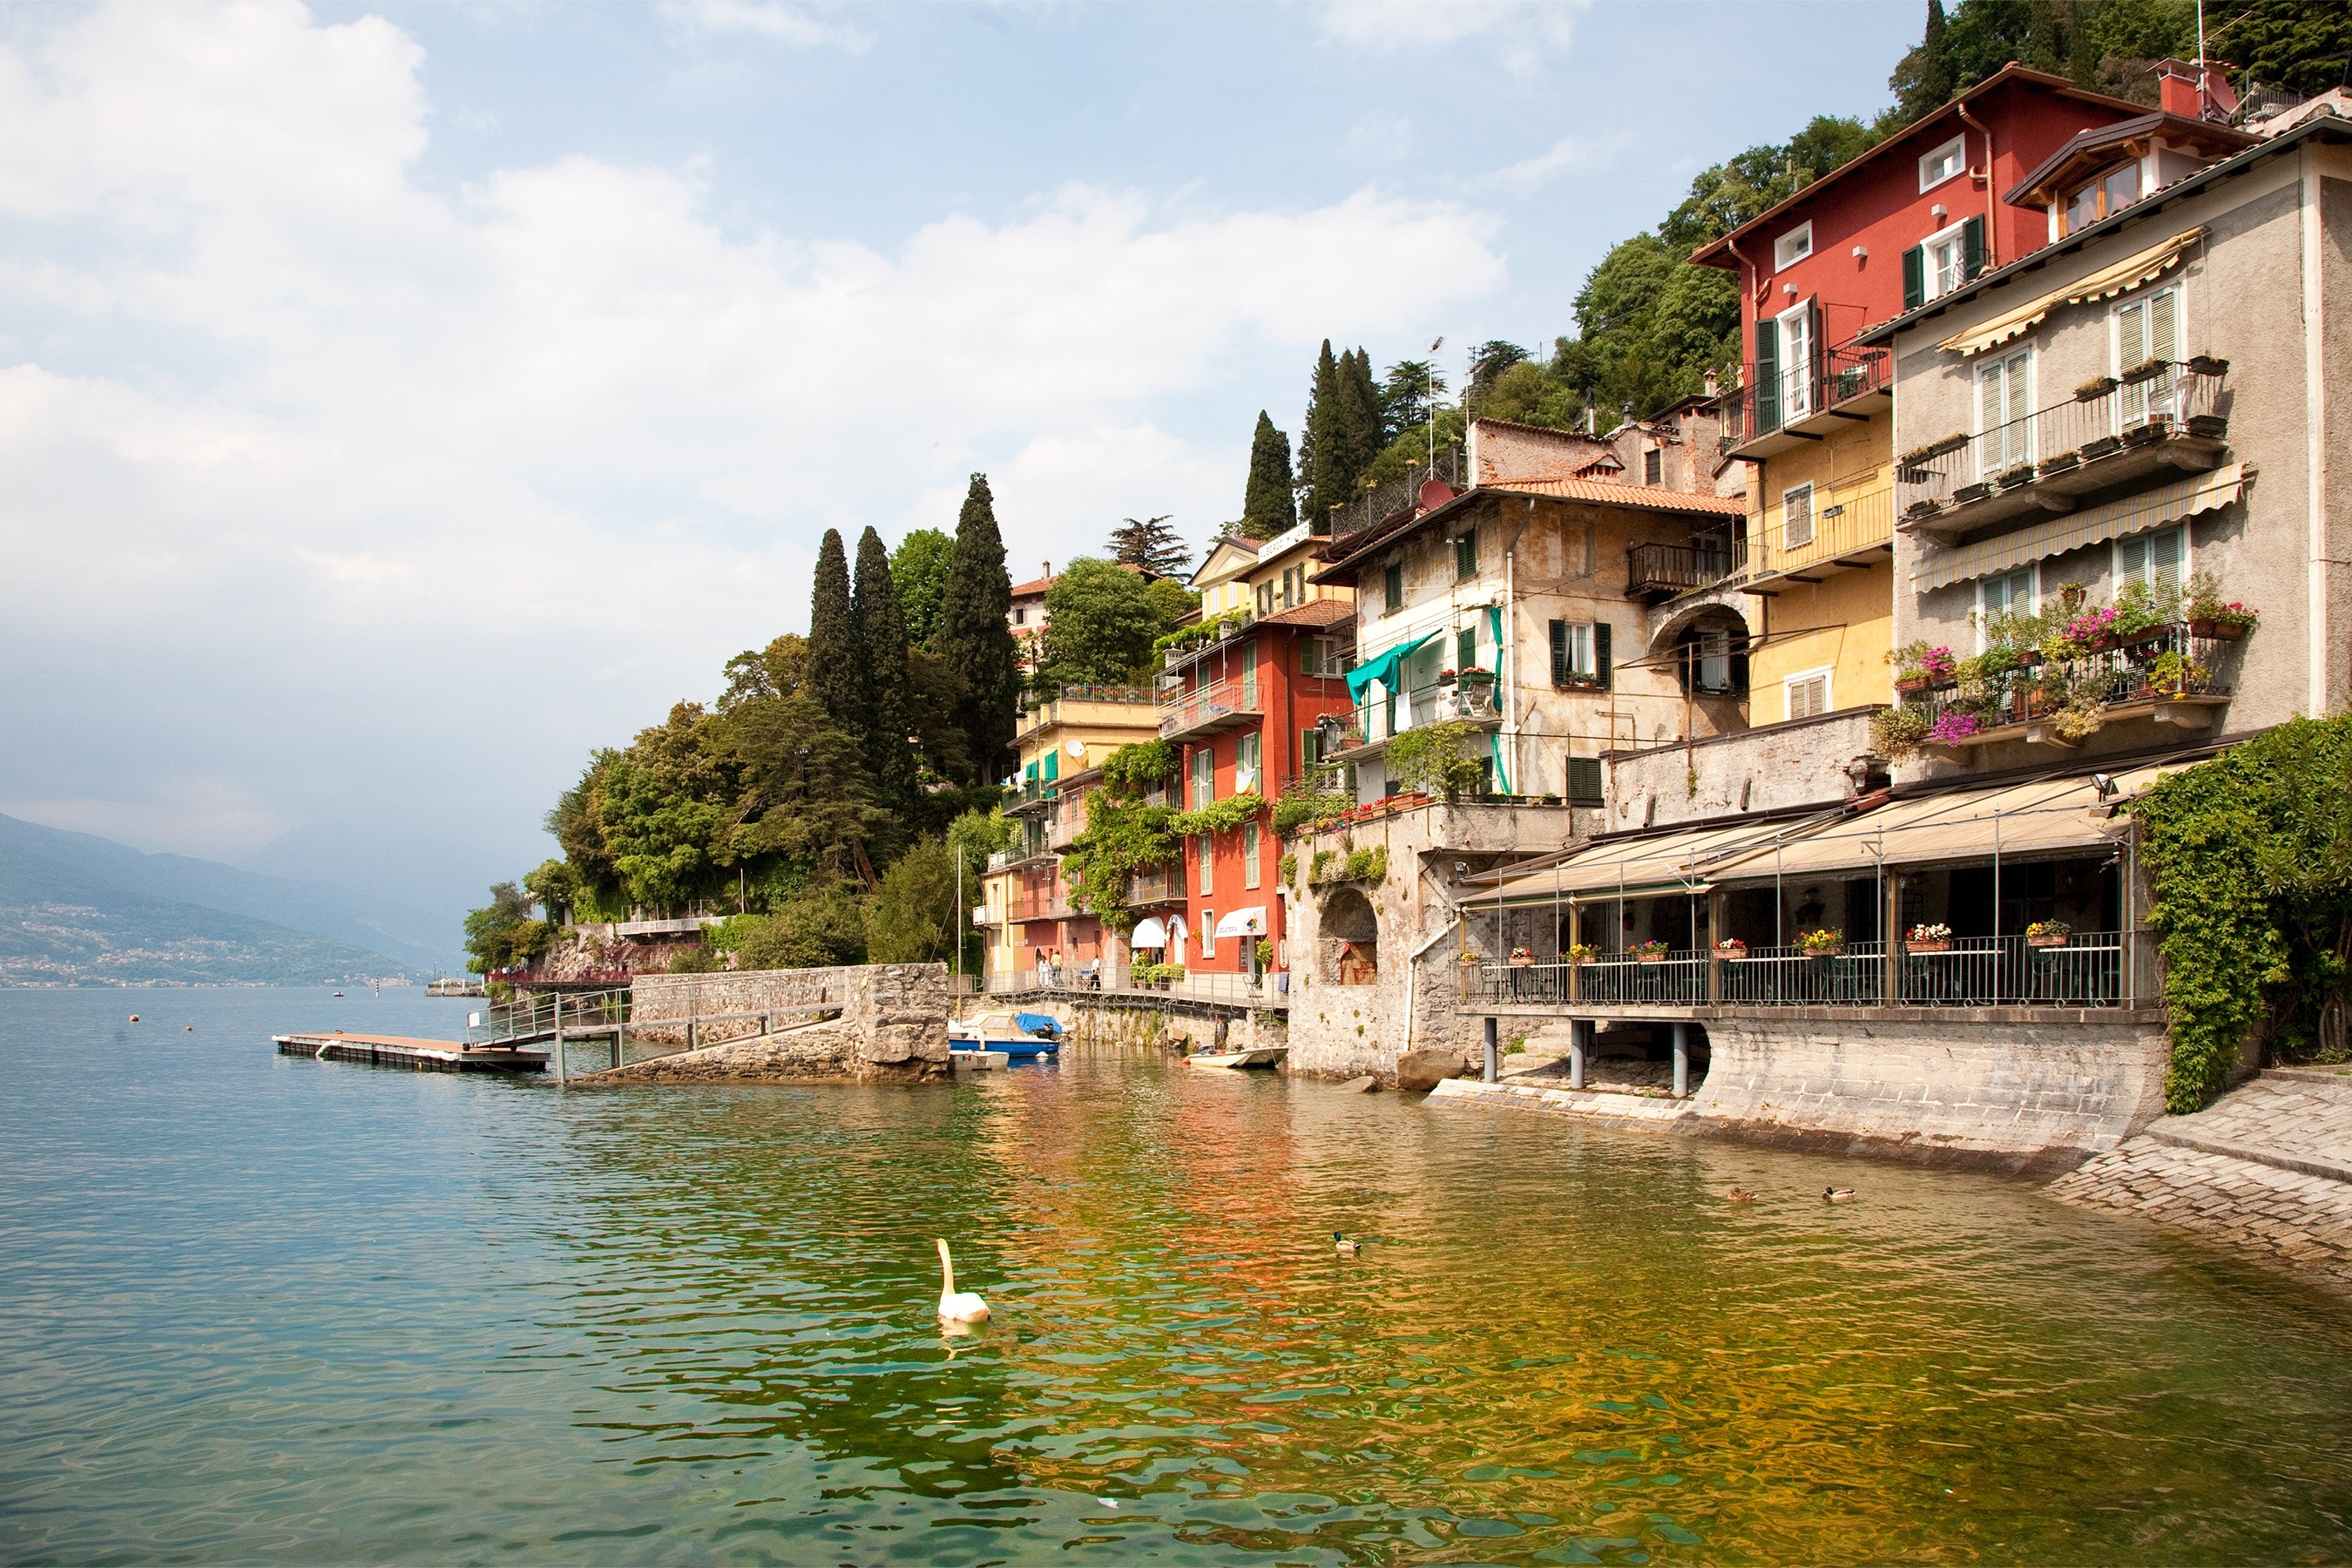
sea, shore, lake, town, river, vacation, travel, village, vehicle, italy, tourism, waterway, body of water, italian, pastels, landform, geographical feature, cuomo